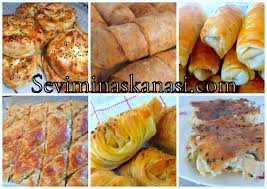
Yemek: borek